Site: brandenburg
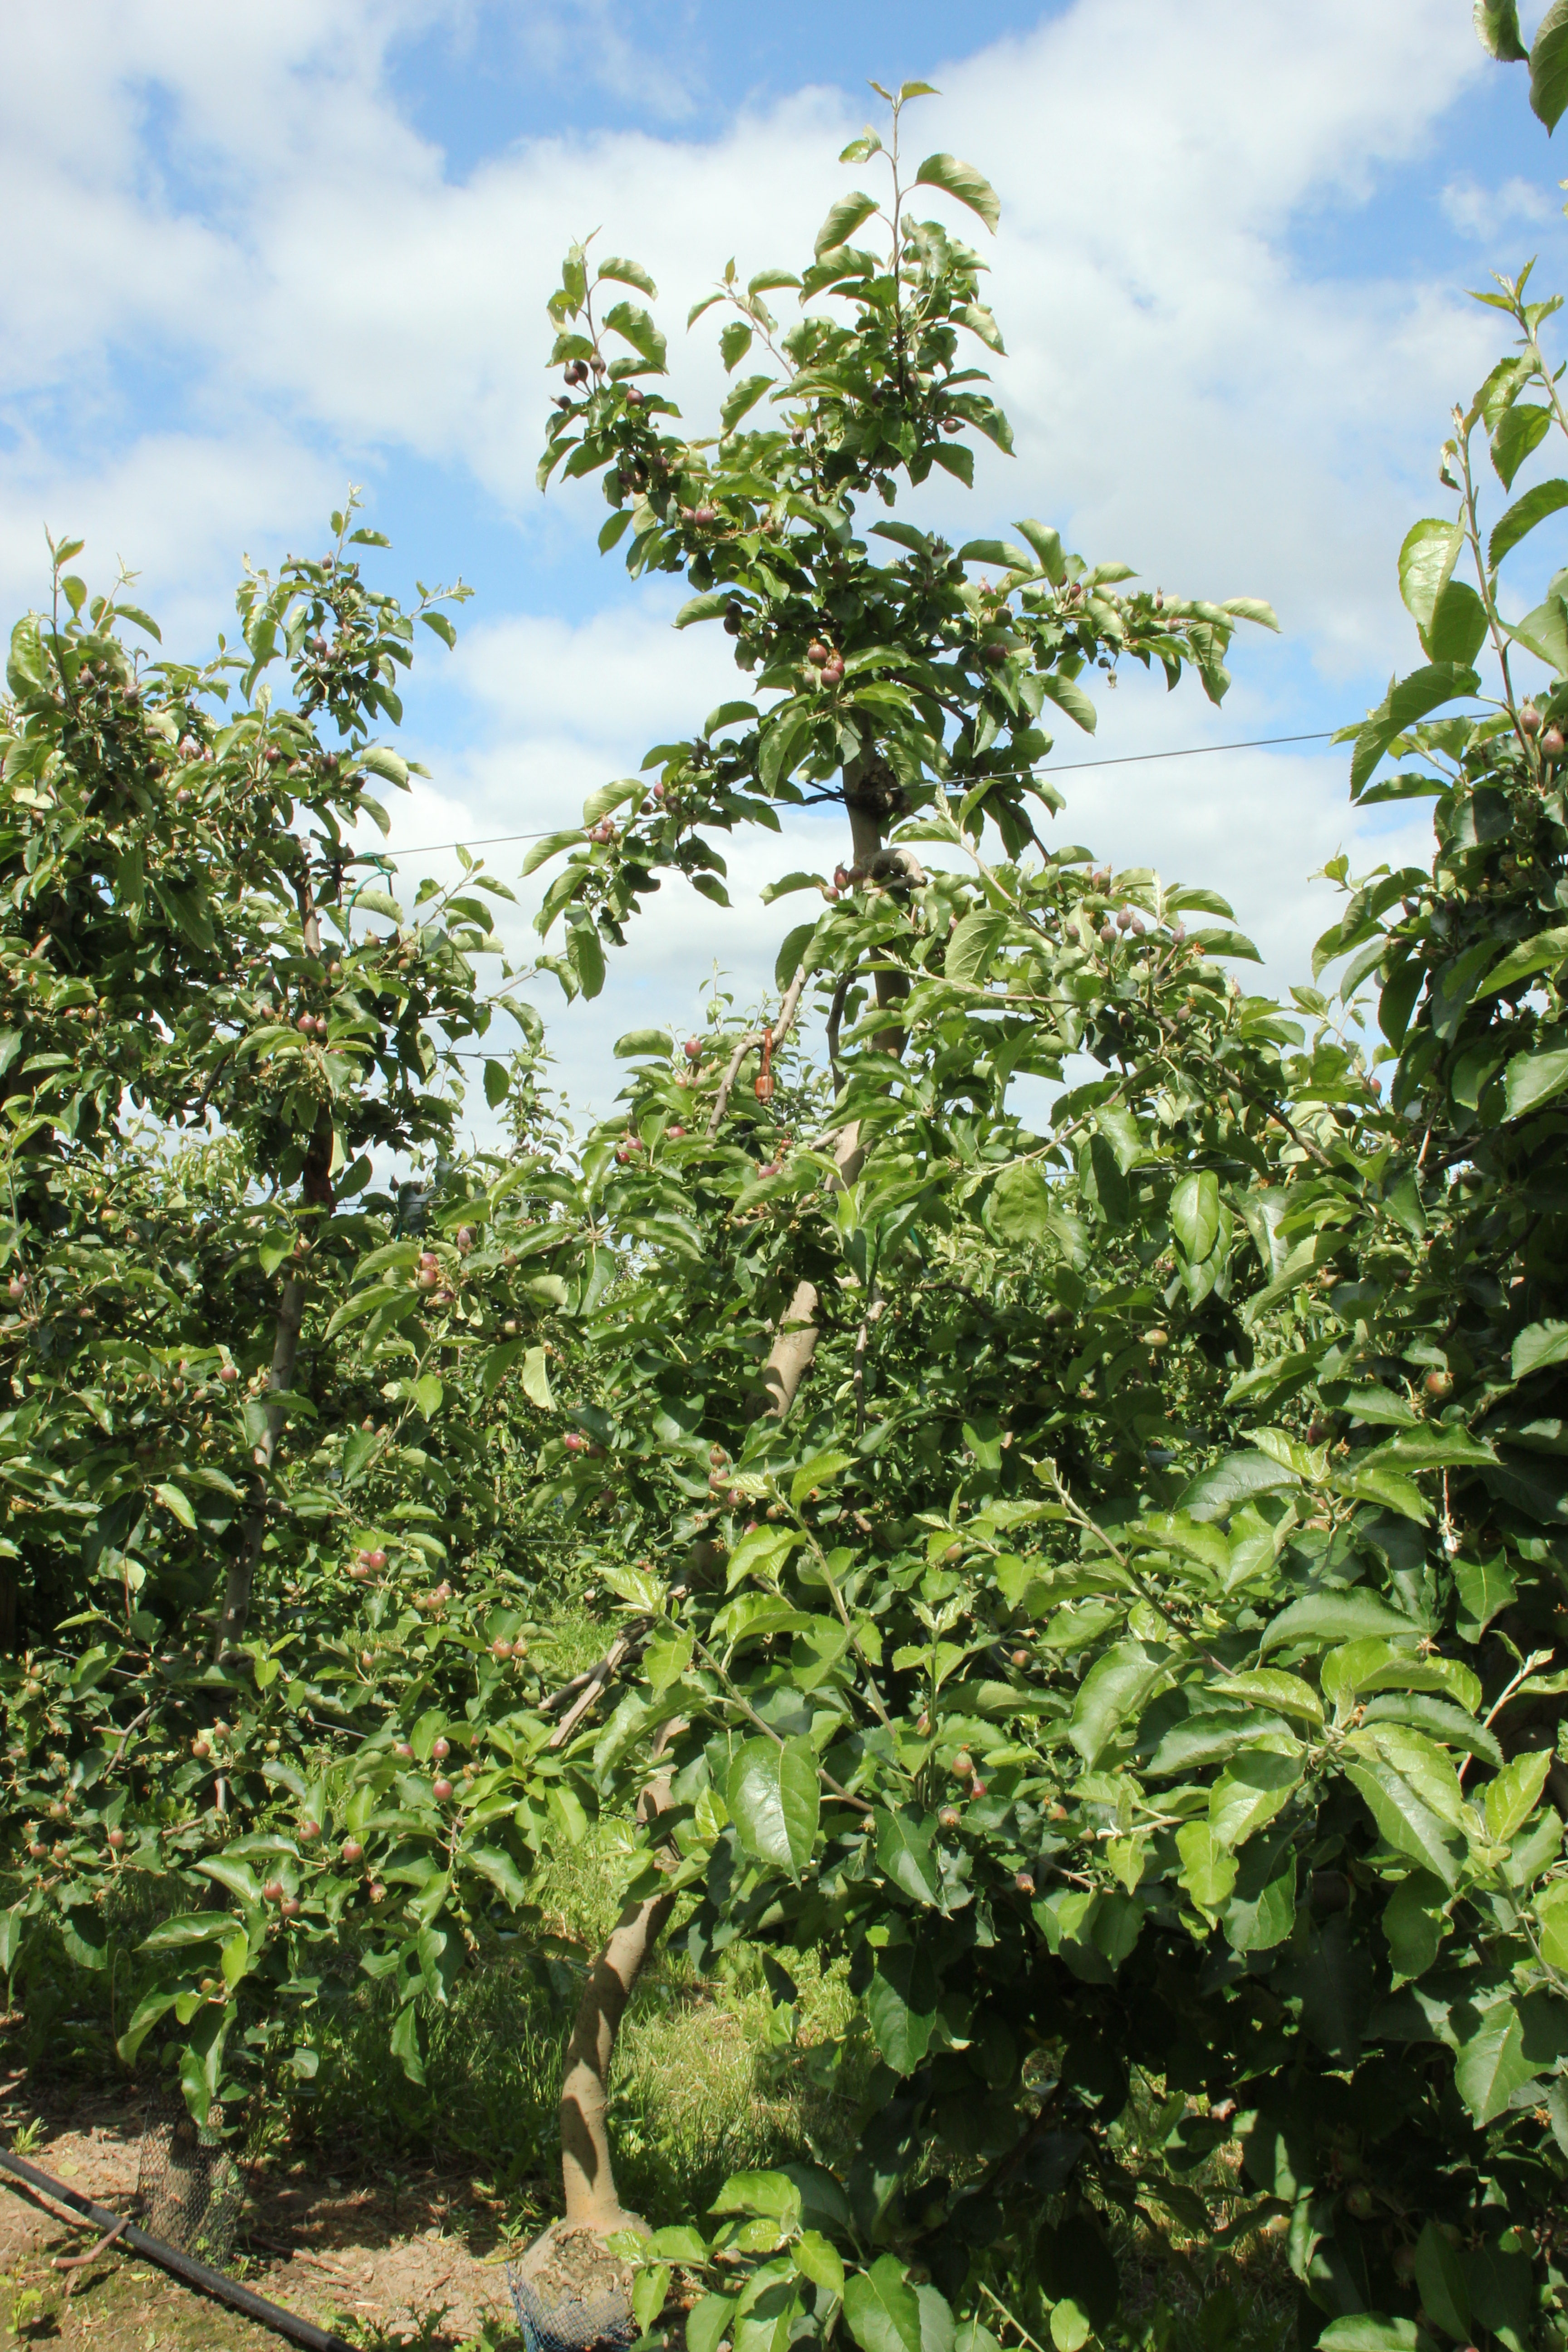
Growth stage (BBCH 72): Development of fruit